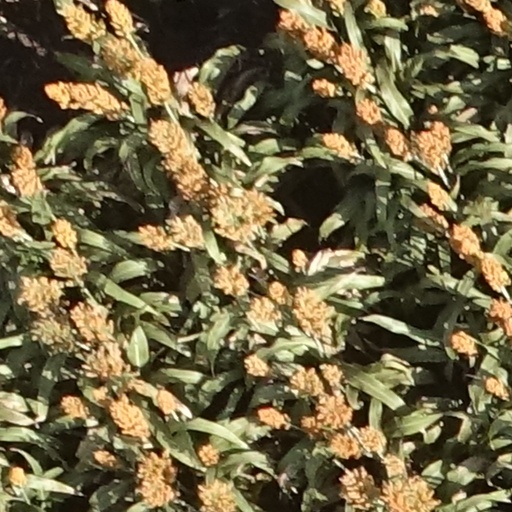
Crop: sorghum